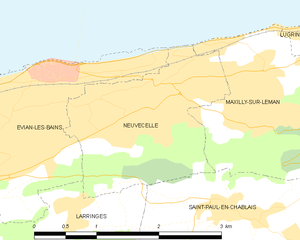
Carte des communes françaises Neuvecelle
Neuvecelle est une commune française située dans le département de la Haute-Savoie, en région Auvergne-Rhône-Alpes.